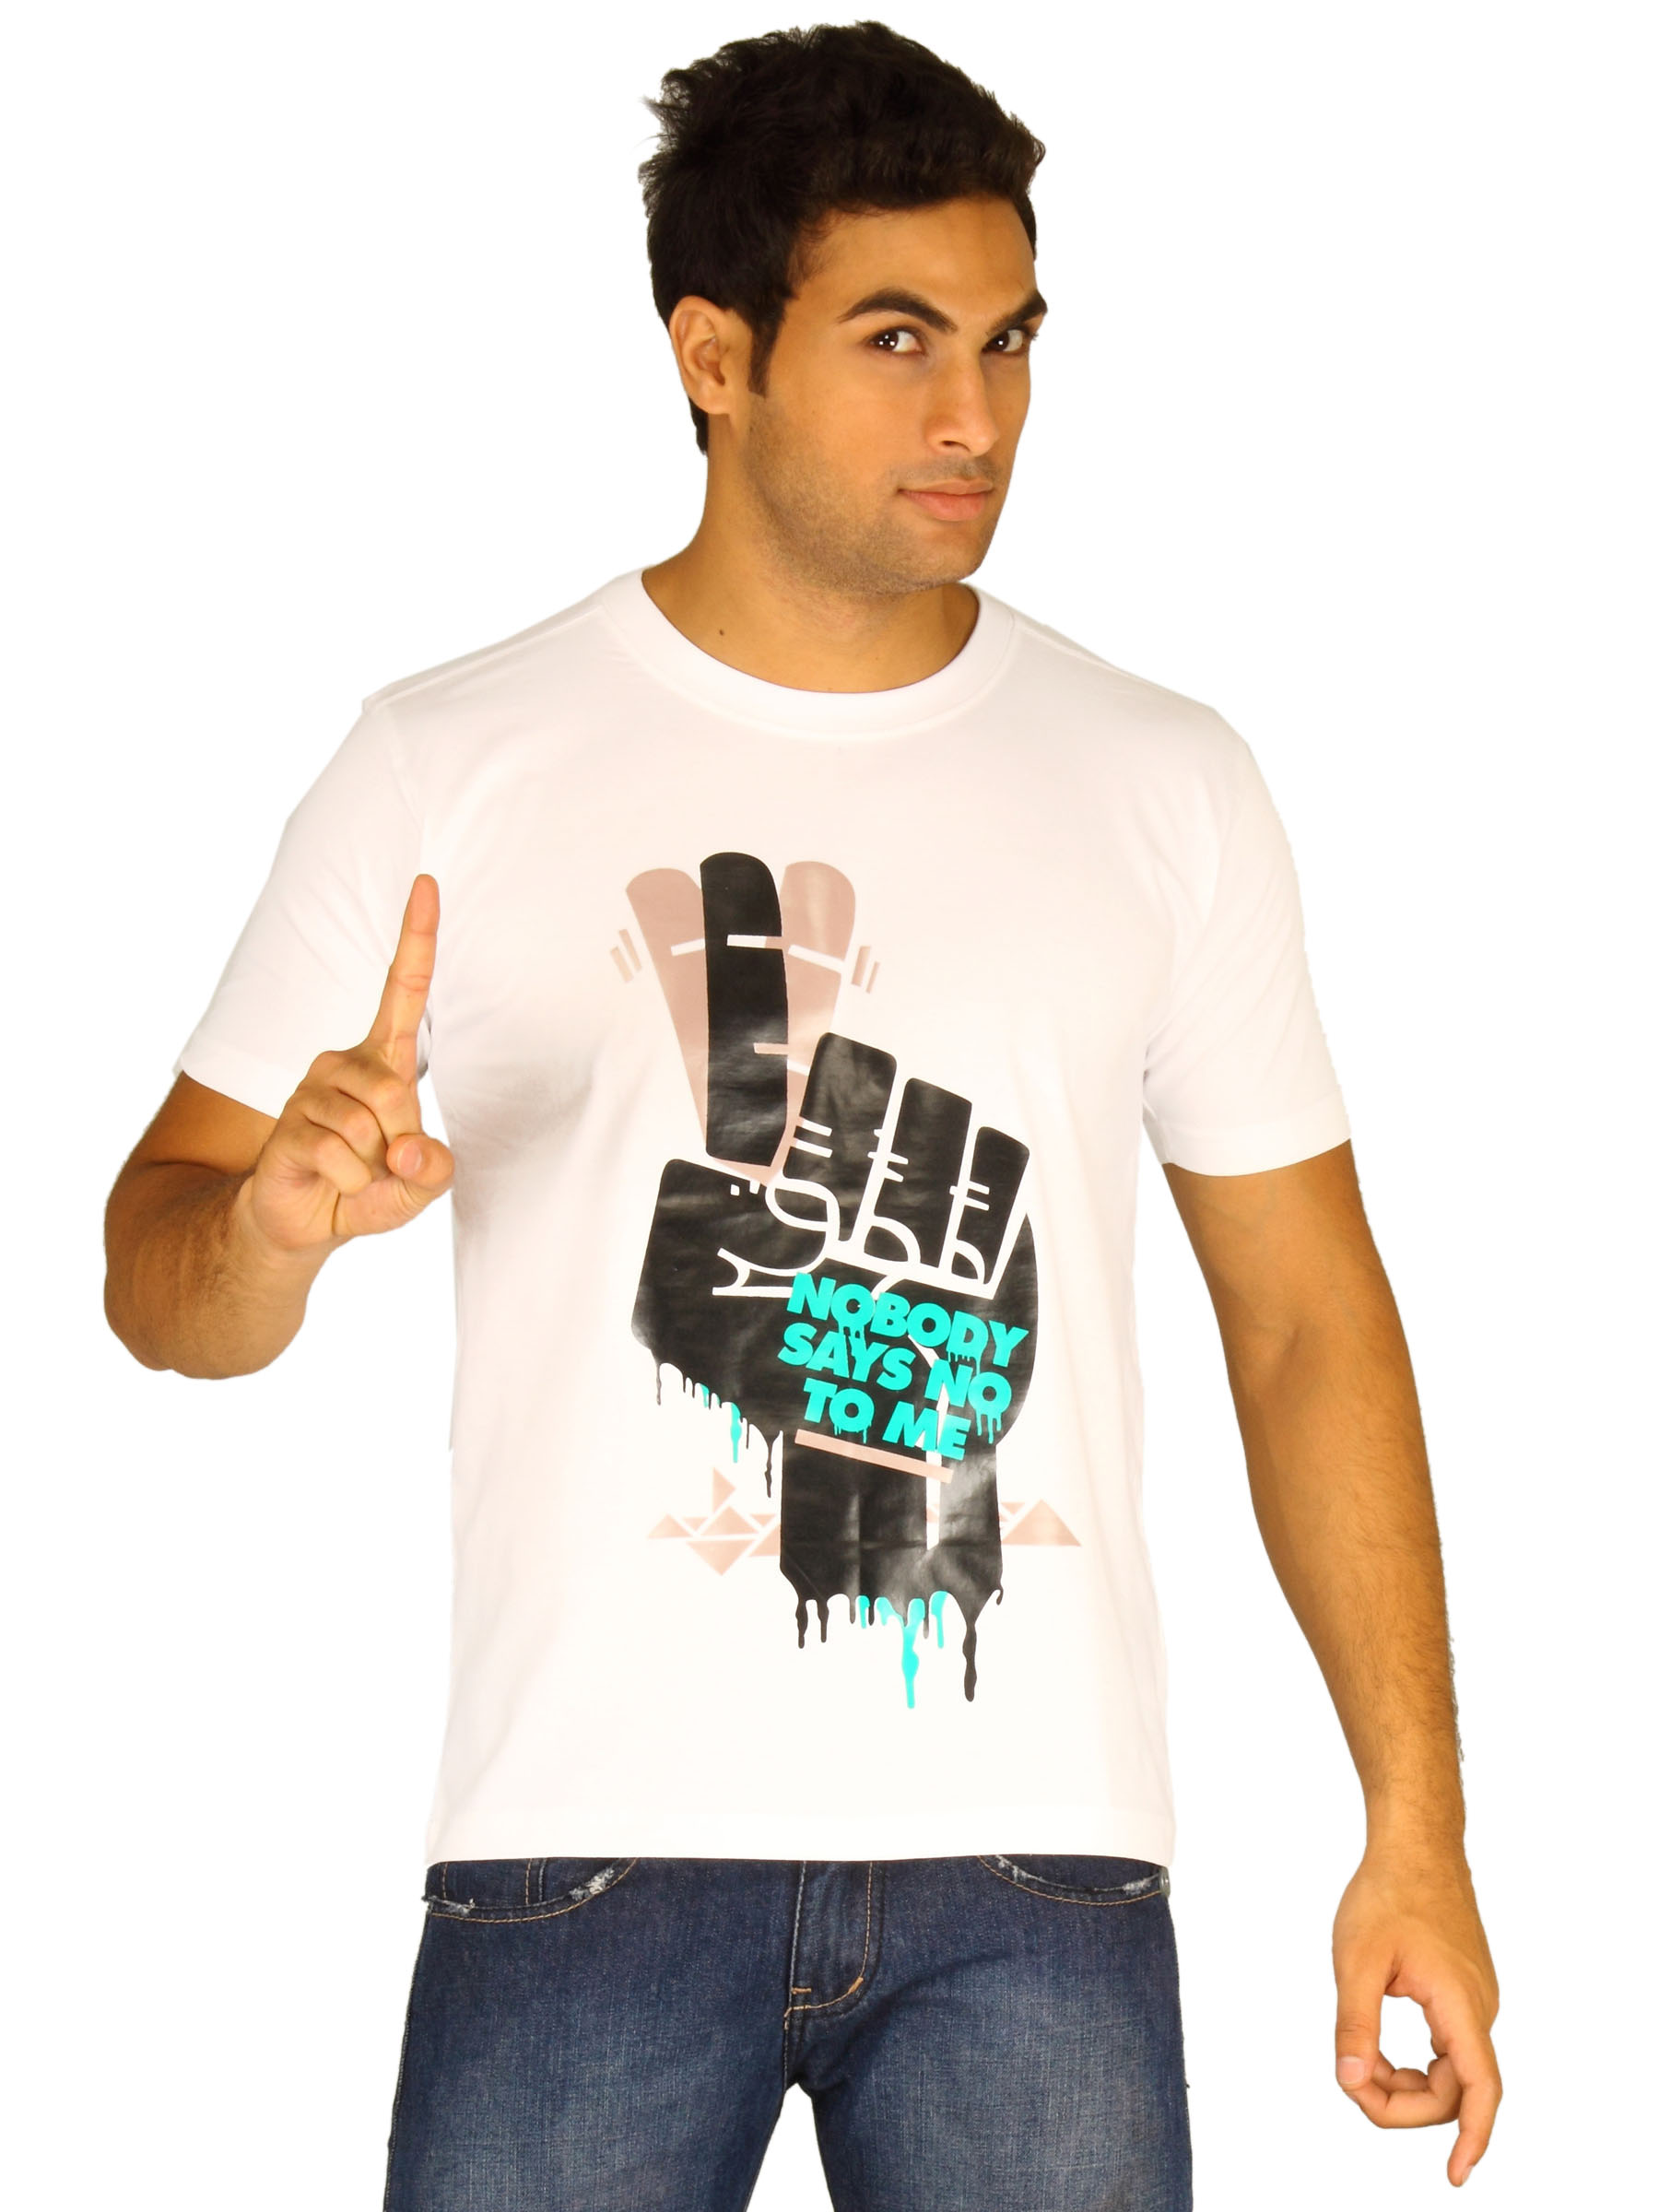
Myntra Men's Nobody Says No To Me White T-shirt
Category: Apparel / Topwear / Tshirts
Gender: Men
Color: White
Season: Summer 2011
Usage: Casual